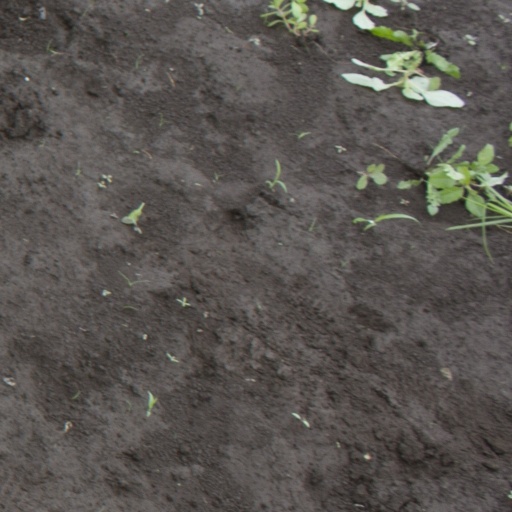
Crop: soybean